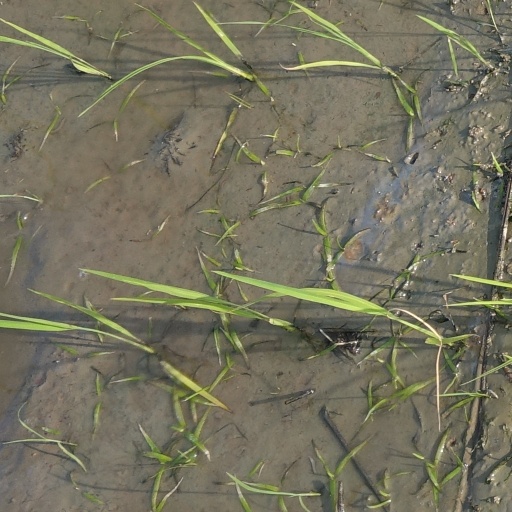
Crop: rice